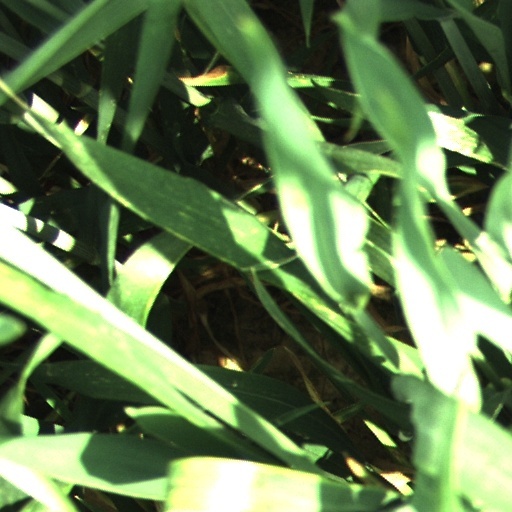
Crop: wheat